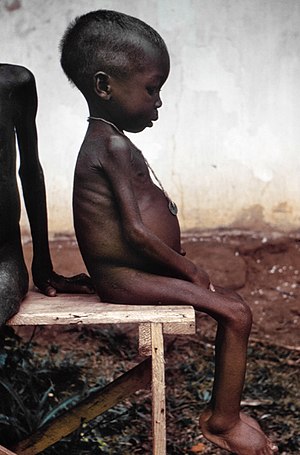
Læger uden Grænser / Tilblivelse / Biafra
Et barn med kwashiorkor under Biafrakrigen.
Læger uden Grænser er en international, ikke-statslig humanitær nødhjælpsorganisation, som blev dannet den 20. december 1971 i Paris af en gruppe franske læger og journalister, som havde arbejdet for Røde Kors. Det skete efter kritik af Røde Kors' indsats i borgerkrigen i Biafra i Nigeria. Organisationen arbejder på et neutralt og uafhængigt grundlag og hjælper dem, som har størst behov for medicinsk hjælp, uagtet politisk, etnisk og religiøst tilhørsforhold.